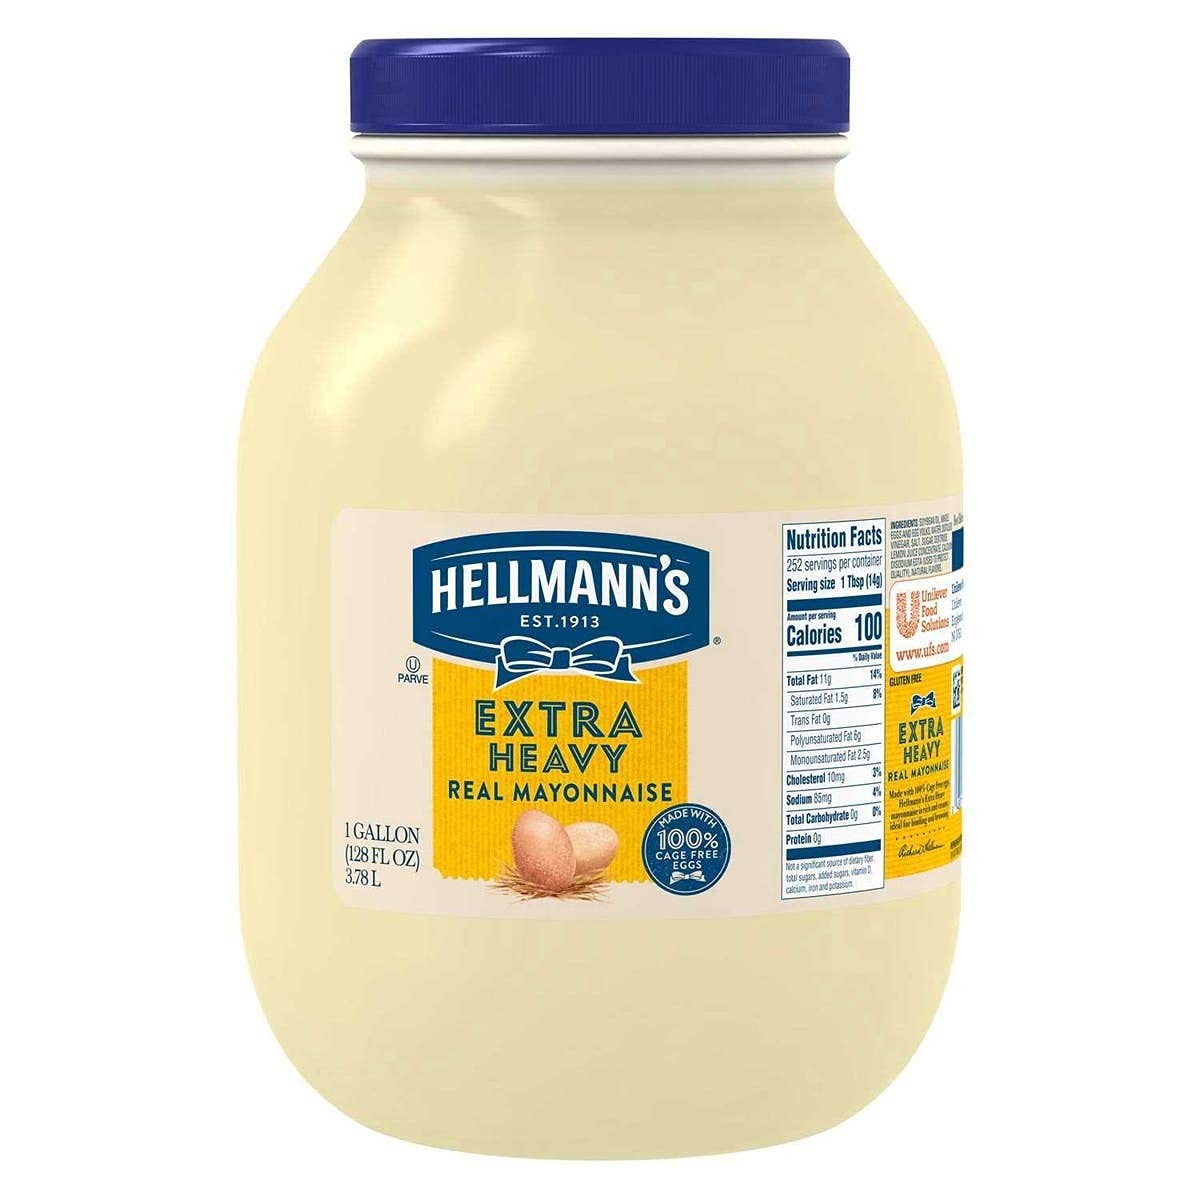
Item Name: Hellmann's Extra Heavy Mayonnaise Jar Made with 100% Cage Free Eggs, Gluten Free, 1 gallon, Pack of 4
Bullet Point 1: Rich, perfectly-textured real Mayonnaise thickened with extra egg yolks made from 100% cage-free eggs, oil, and vinegar; Gluten-free
Bullet Point 2: Extra curdy, viscous texture ideal for binding and browning
Bullet Point 3: Enhances your dishes with a perfect balance of flavor
Bullet Point 4: Packaged in a resealable Container for freshness and easy access
Bullet Point 5: Ideal for busy commercial kitchens, cafes, restaurants, hotels, and more
Value: 512.0
Unit: Fl Oz

Price: 50.465